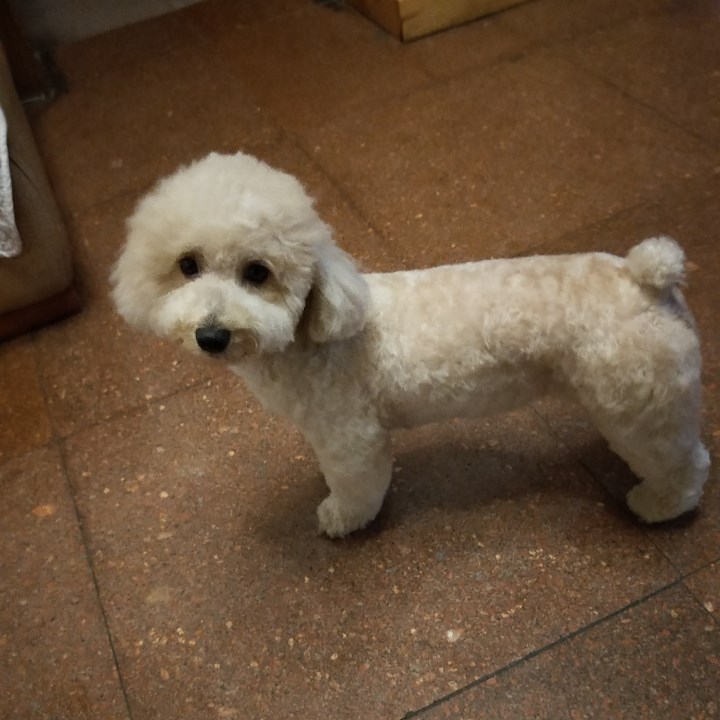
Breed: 2925-n000114-toy_poodle